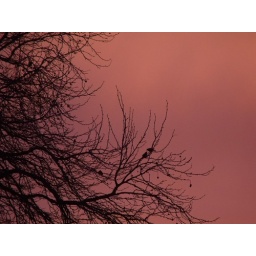
birds in tree during sunrise